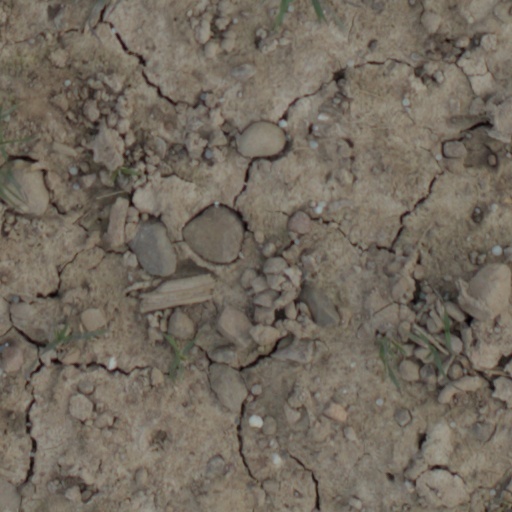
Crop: wheat